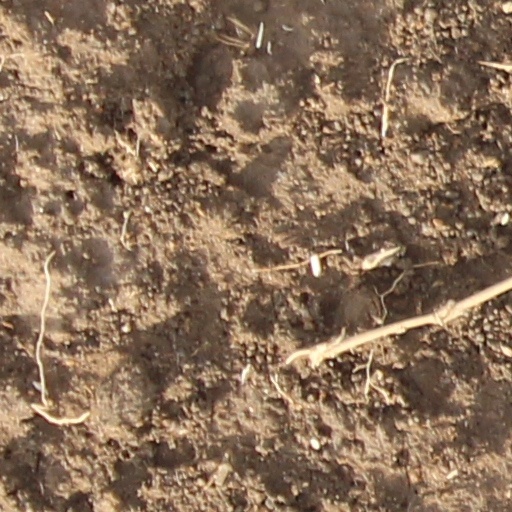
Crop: wheat